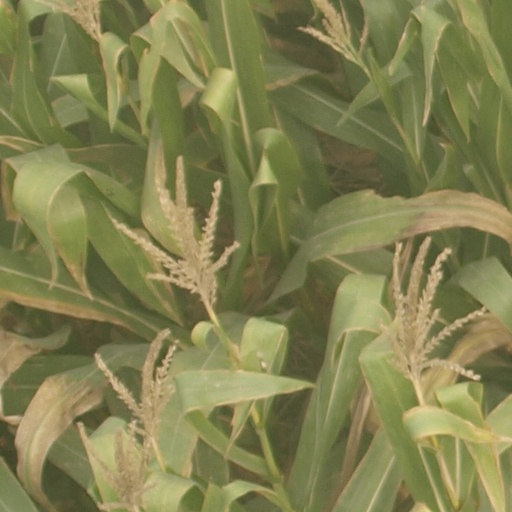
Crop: maize; corn